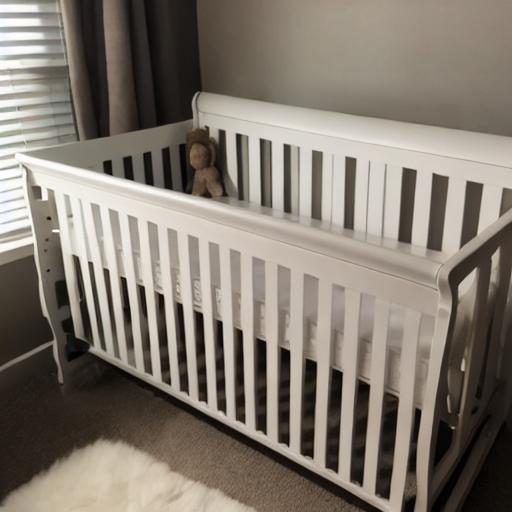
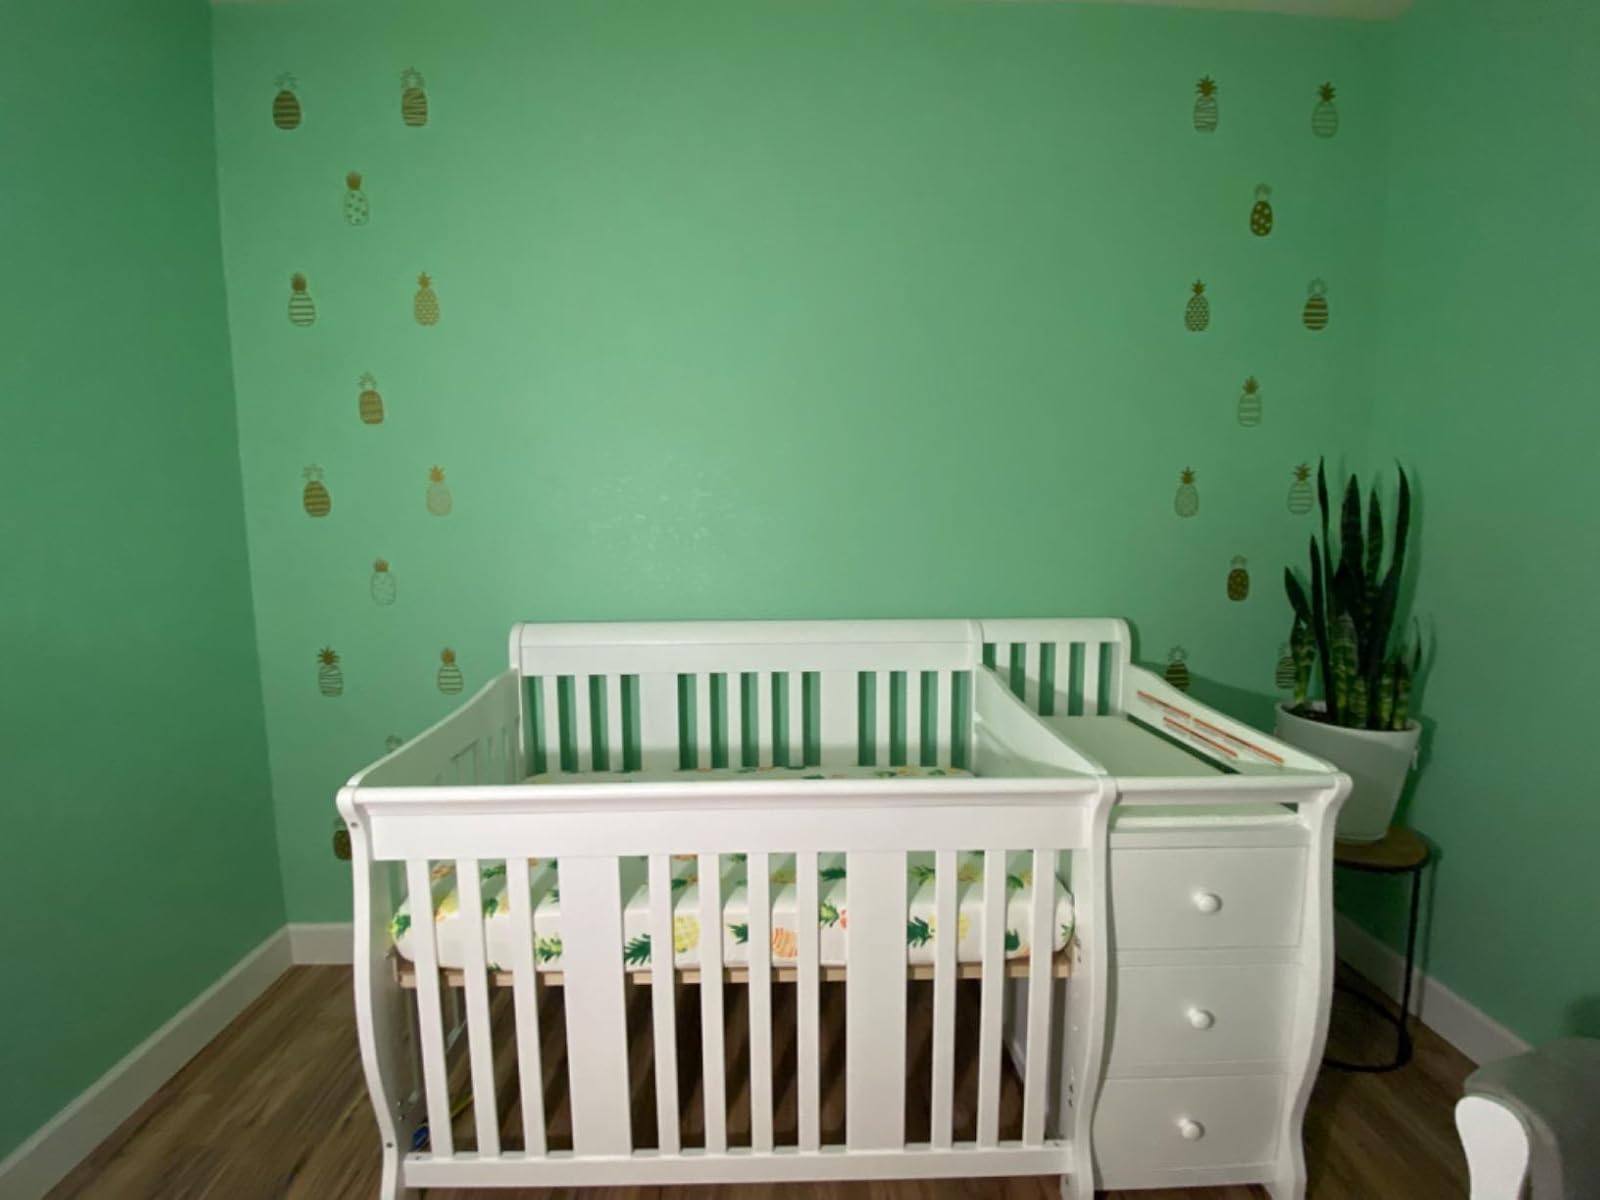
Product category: products_crib
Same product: no